Bonnie Cullison

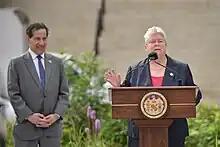
Cullison and Jamie Raskin at the signing of the Tommy Bloom Raskin Act

Cullison supported the Civil Marriage Protection Act, a bill to legalize same-sex marriage in Maryland. During the 2011 and 2014 legislative sessions, she supported a bill to ban discrimination against transgender individuals. In 2018, she introduced a bill to ban conversion therapy for minors, which passed and was signed into law by Governor Larry Hogan. During the 2023 legislative session, Cullison supported the Trans Health Equity Act, a bill that would have required the state's Medicaid program to cover gender-affirming treatment, which passed and was signed into law by Governor Wes Moore.